The Castle in the South

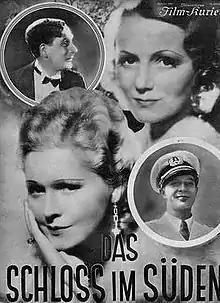

The Castle in the South is a 1933 German comedy film directed by Géza von Bolváry and starring Liane Haid, Viktor de Kowa, and Paul Kemp. A separate French-language version "Château de rêve" was also produced and released by UFA's French subsidiary. It was made at the Tempelhof Studios in Berlin while location shooting took place in Dalmatia and at Rügen in Pomerania. The film's sets were designed by the art director Emil Hasler.